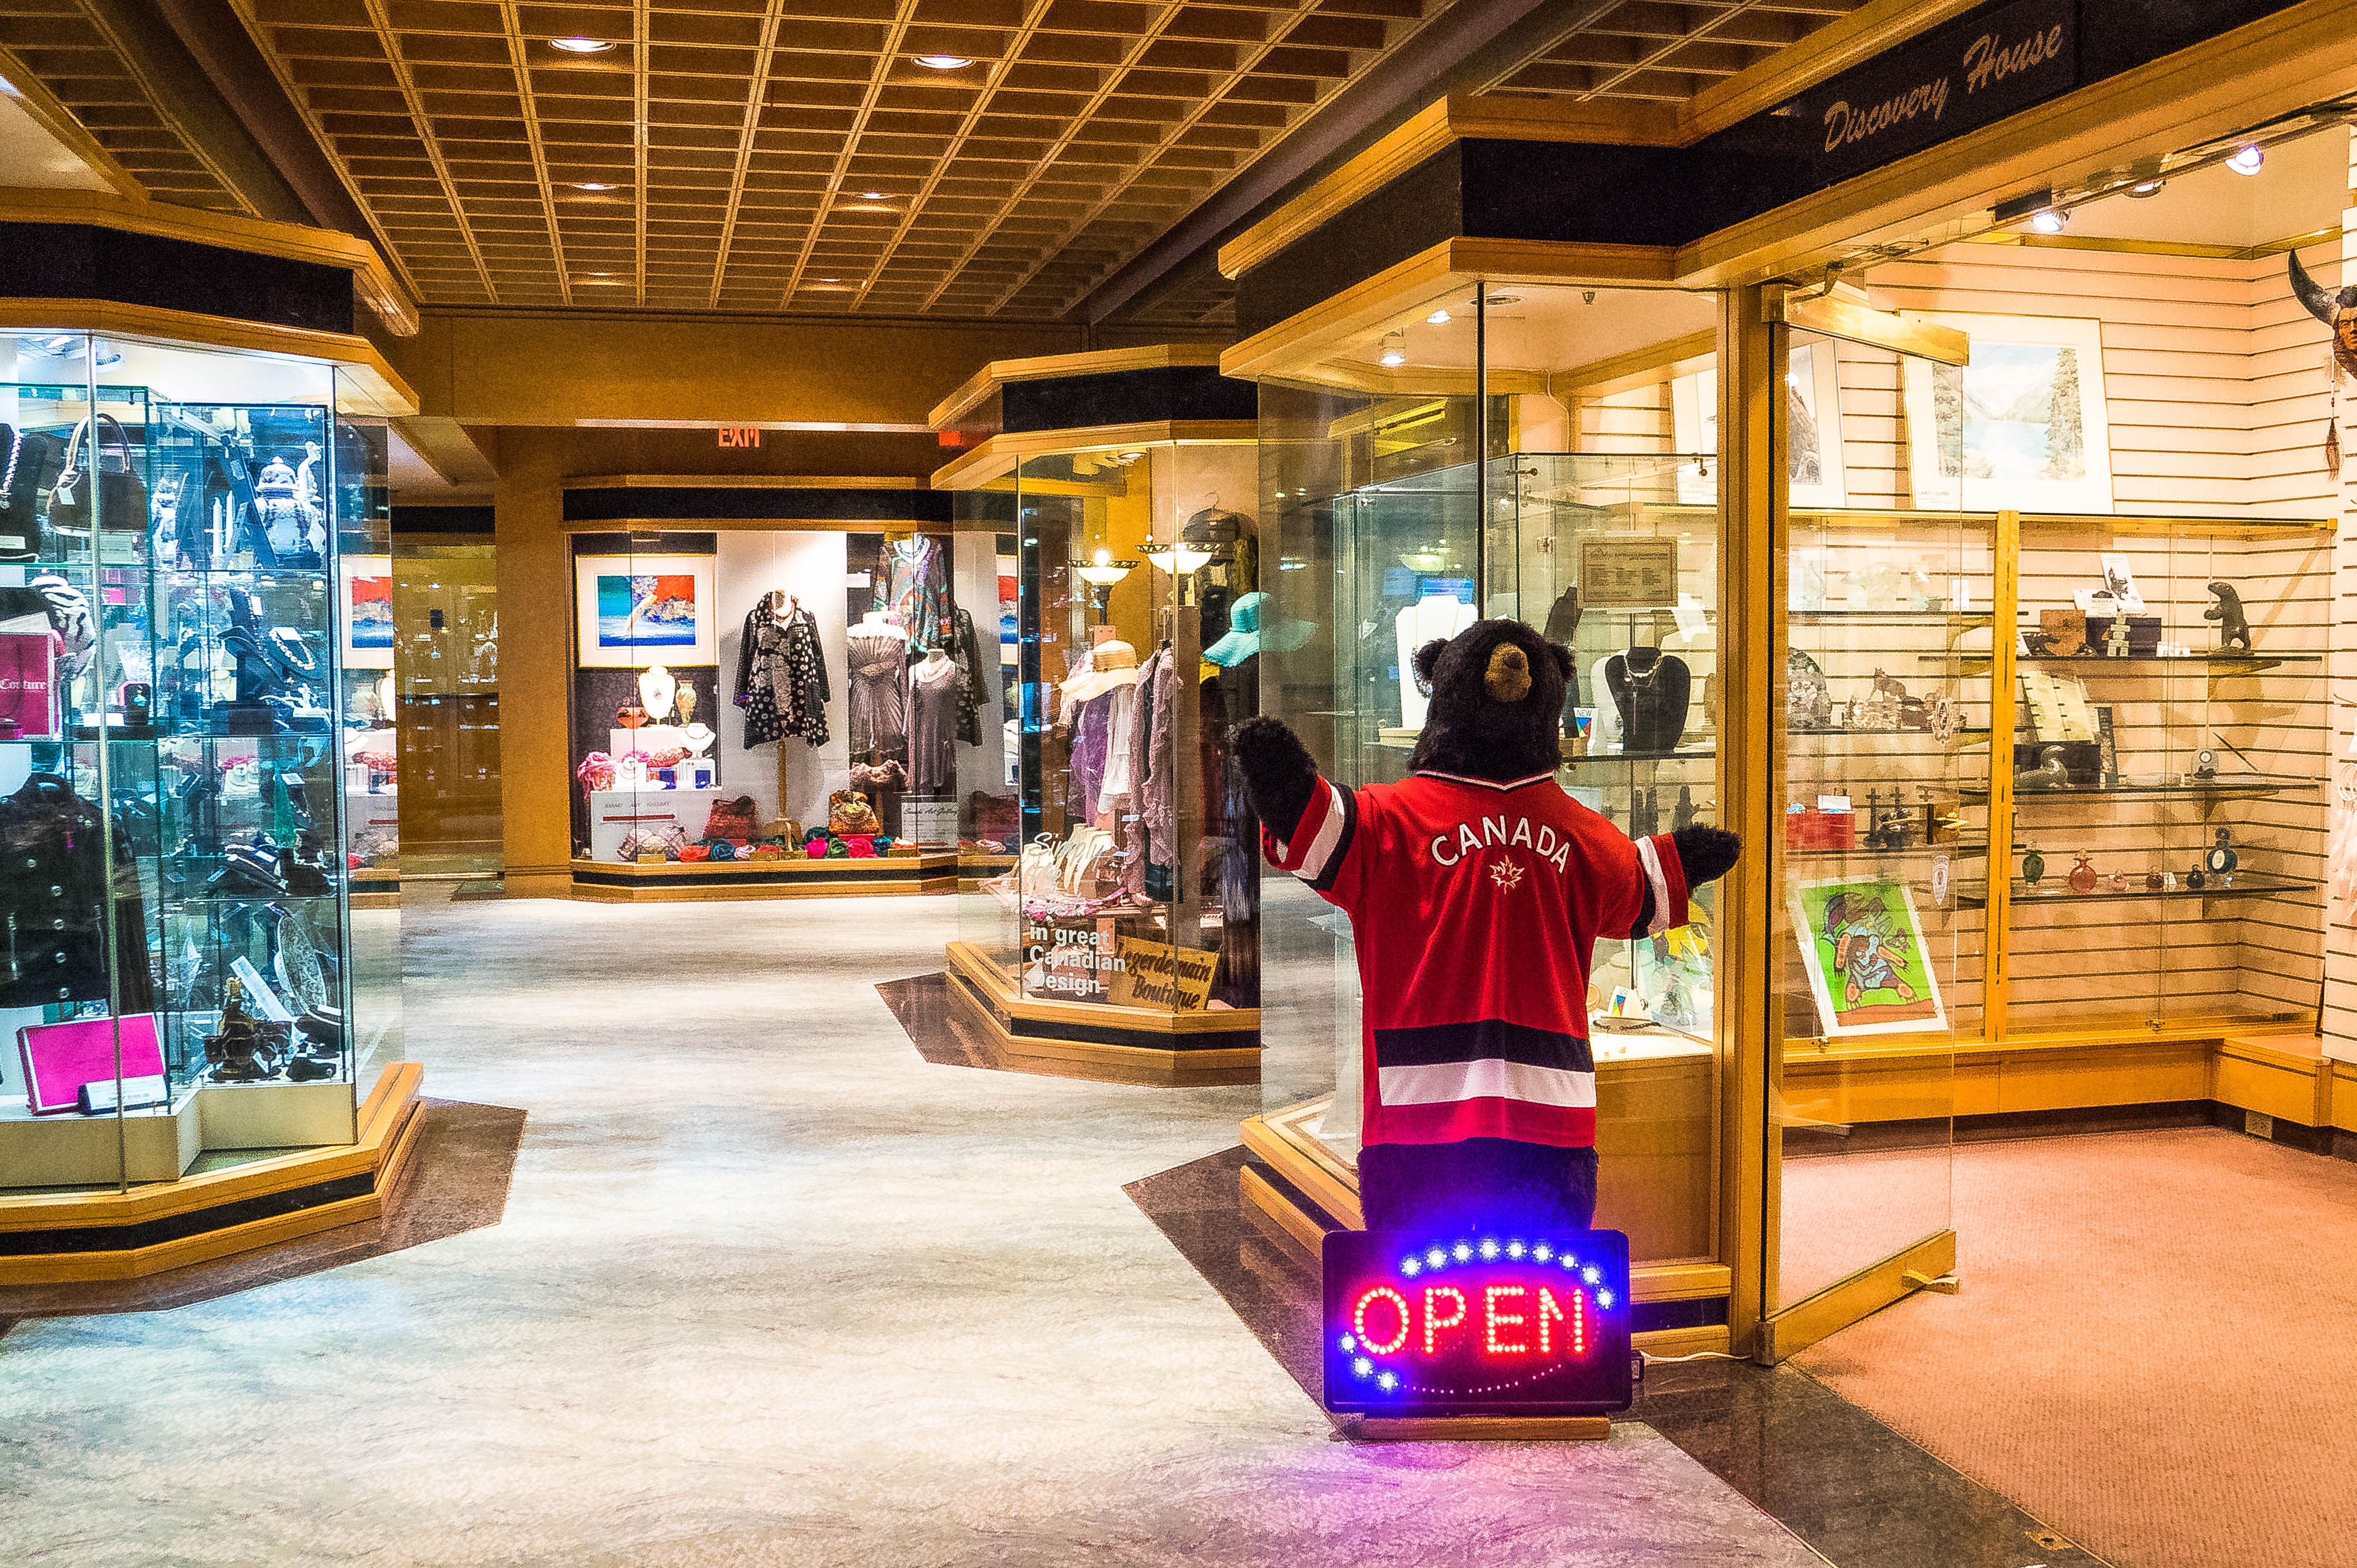
building, bear, shop, vancouver, shopping, interior design, shops, canada, retail, shopping mall, interior decoration, pan pacific hotel